Domain Tunnel

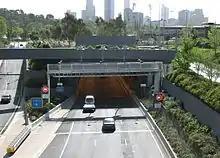
The Domain Tunnel entrance adjacent to the Batman Avenue exit ramp

The Domain Tunnel is a road tunnel located in Melbourne, Australia, which carries traffic westbound from the Monash Freeway to the West Gate Freeway, running under the Yarra River and Kings Domain. The tunnel is part of the CityLink Tollway operated by Transurban and provides a bypass of the central business district.